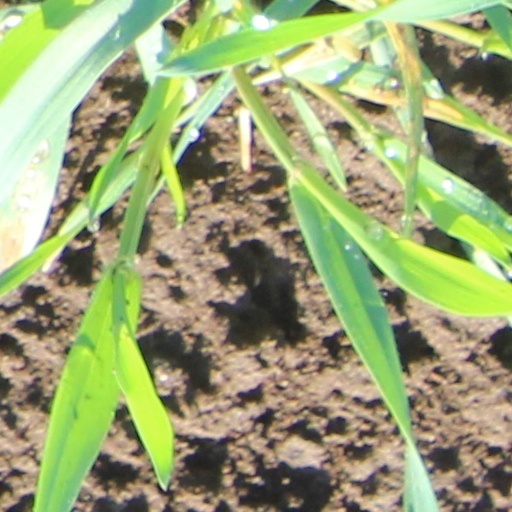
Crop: wheat